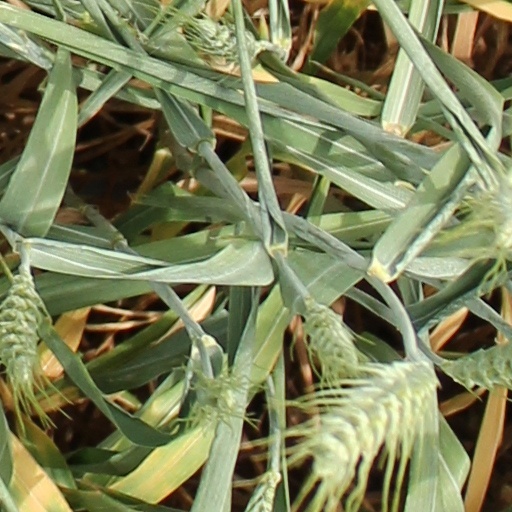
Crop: wheat